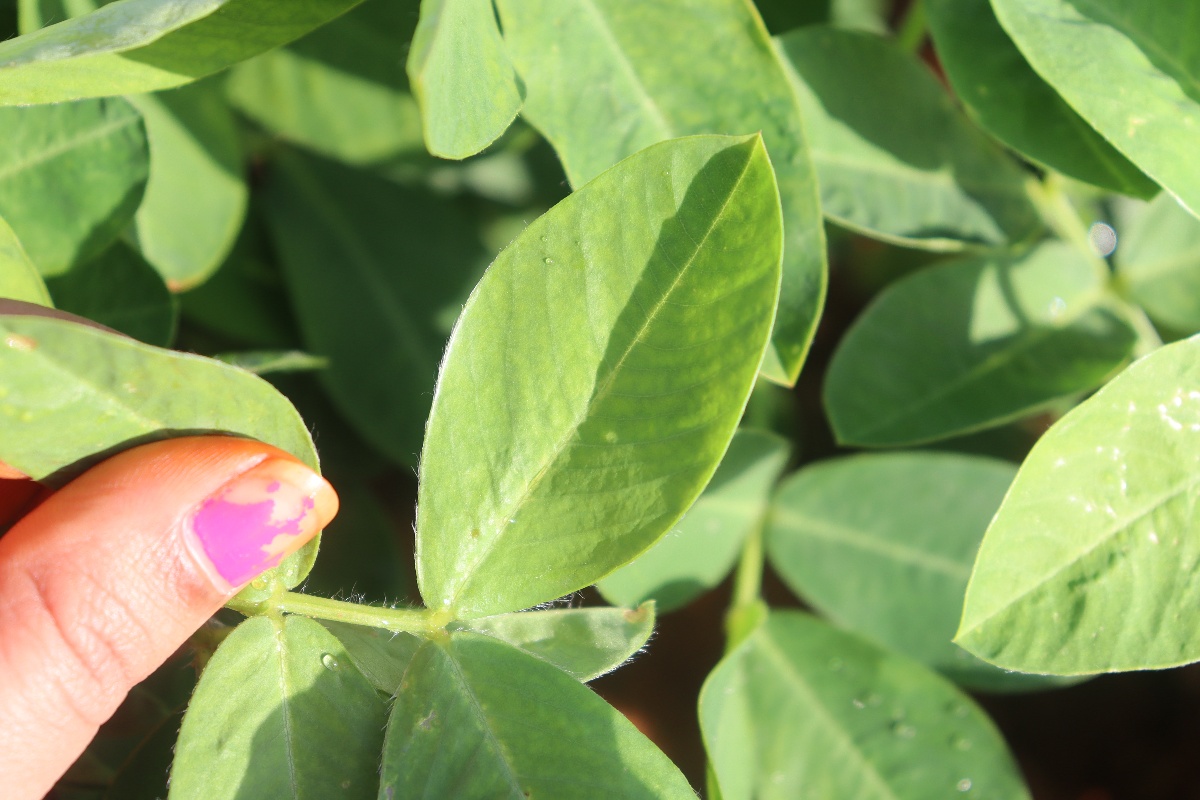
Label: healthy leaf